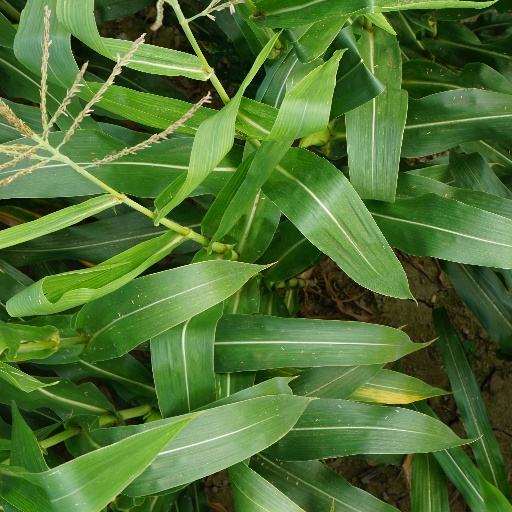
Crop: maize; corn